1. CfR Pforzheim

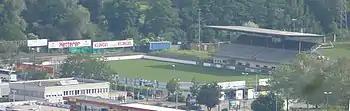
Panoramic view of the stadium

The club has played its home games at the Stadion im Brötzinger Tal is a stadium in Pforzheim, Germany. The stadium has a capacity of 10,000 people all seater. The club originally favoured the "Holzhof" as its permanent home ground but was unable to obtain permission from the local council to develop the ground because of its location in a protected zone.